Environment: real
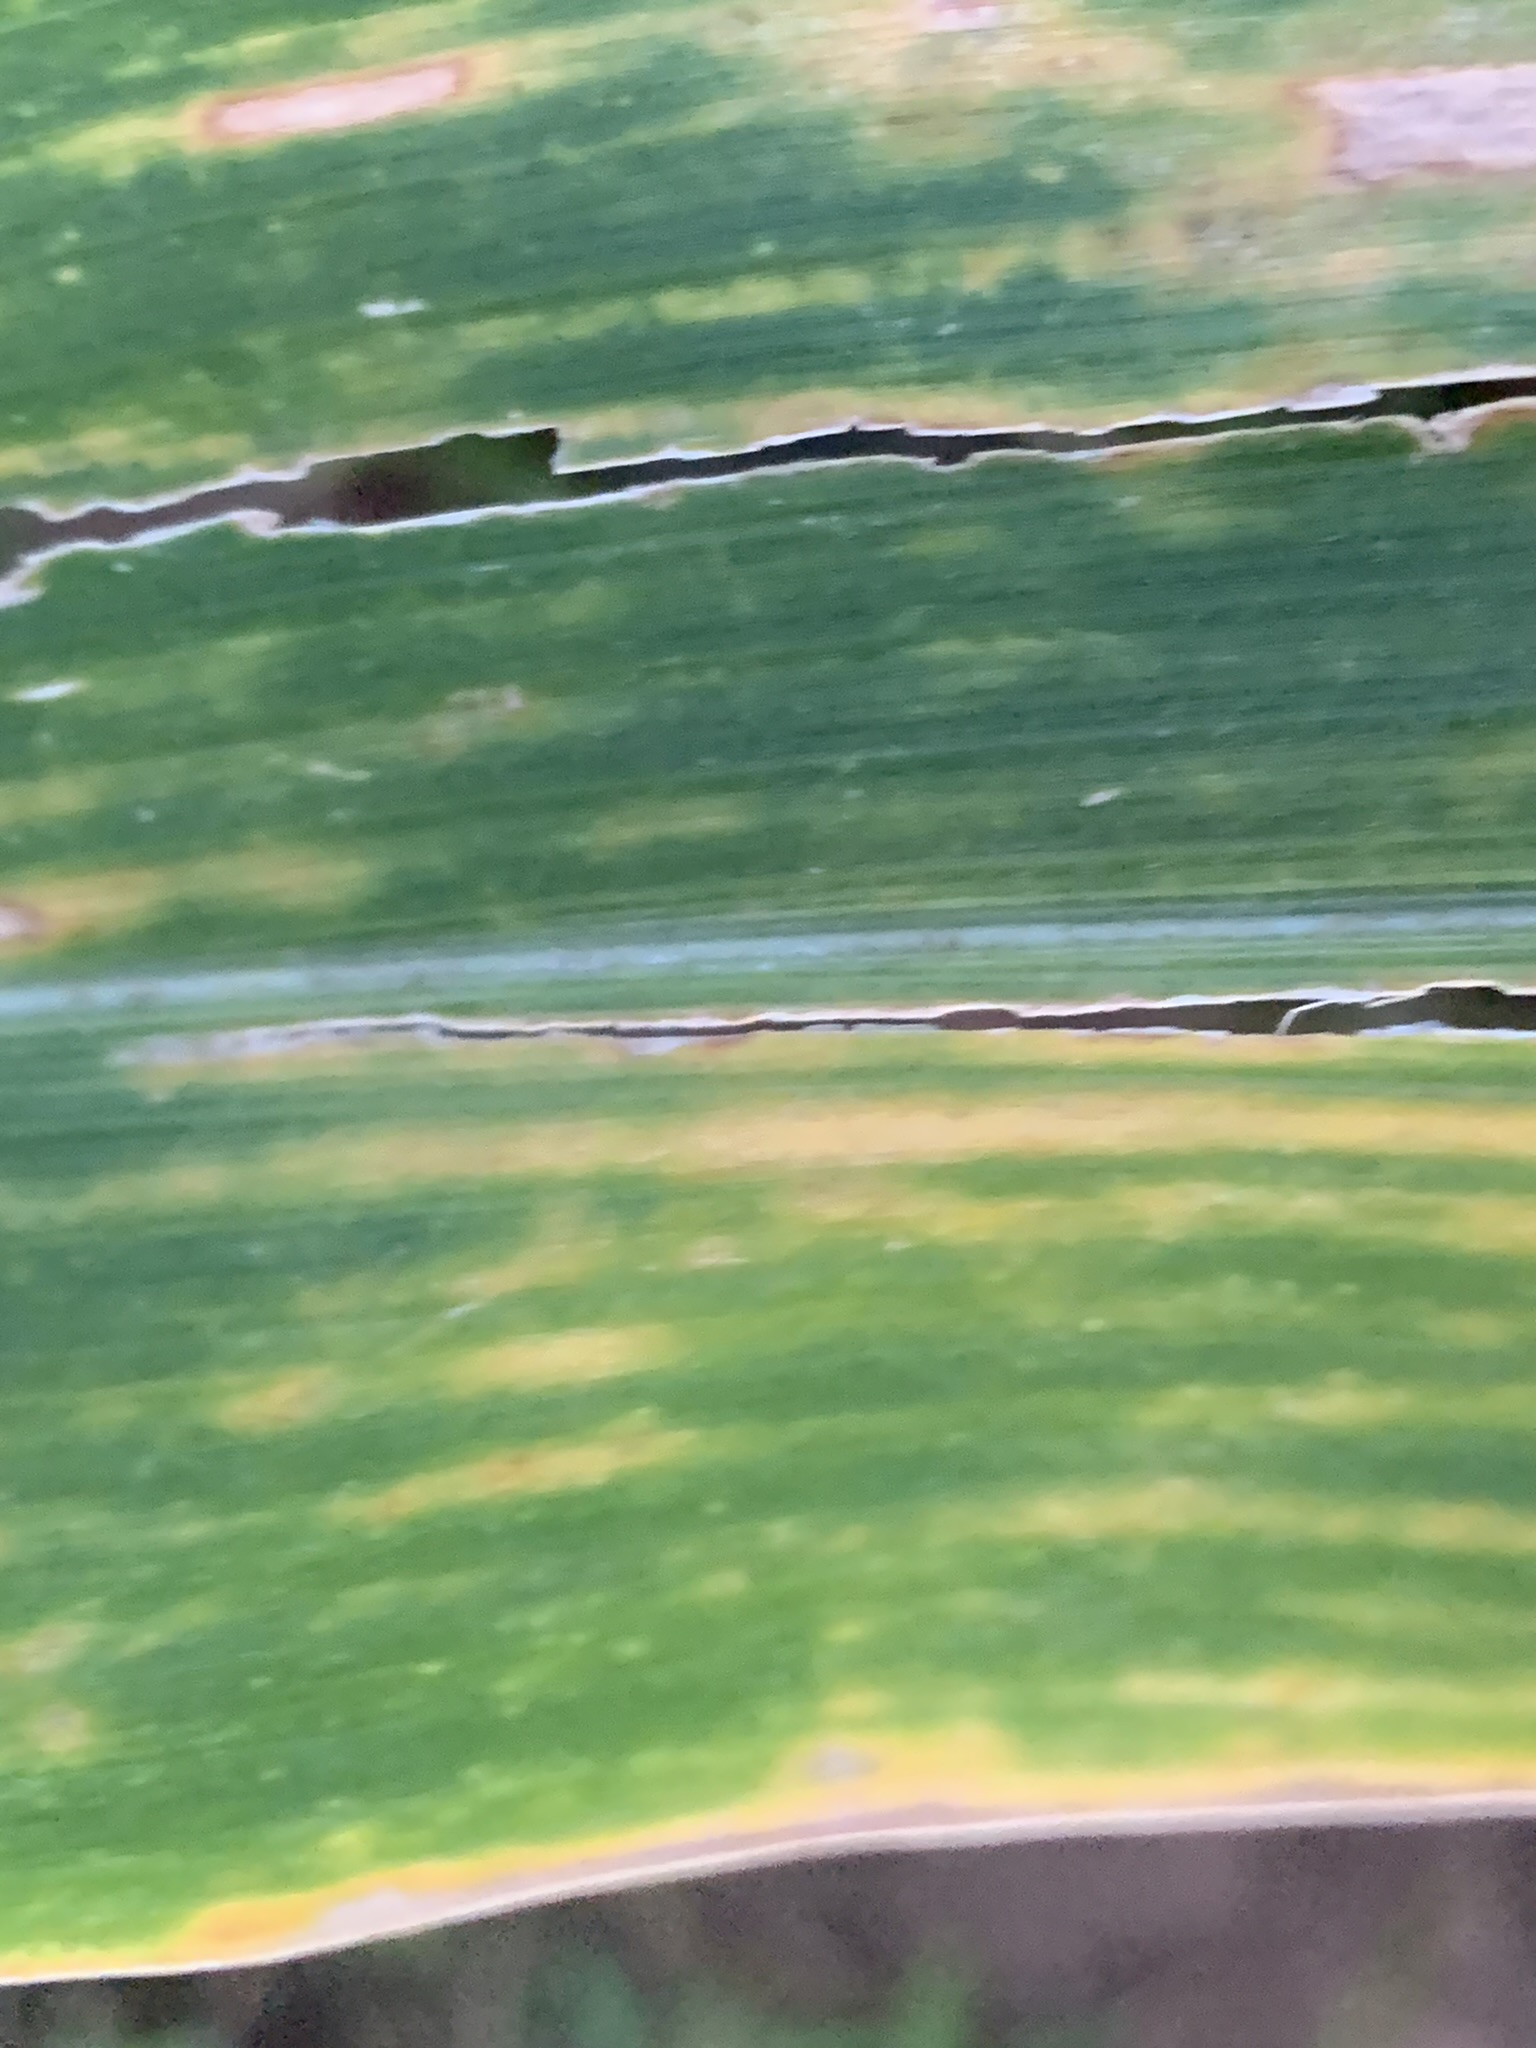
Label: lethal_necrosis